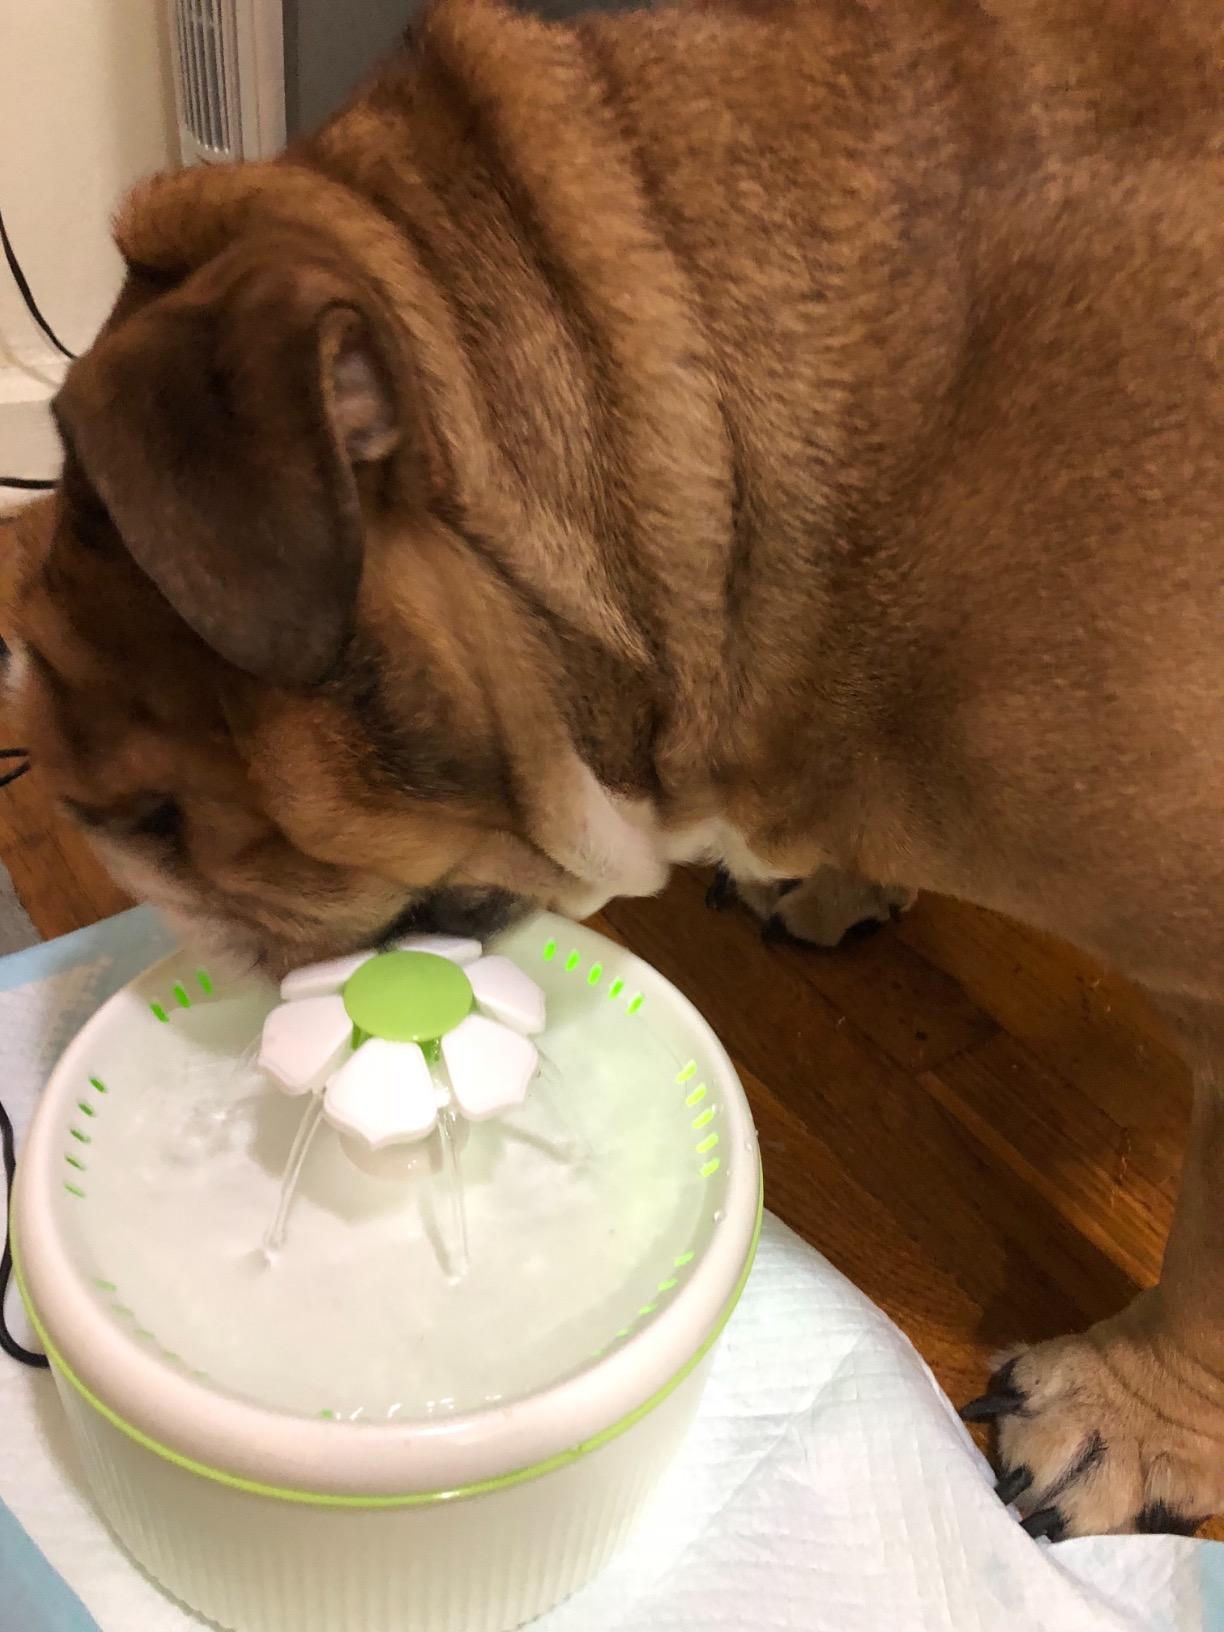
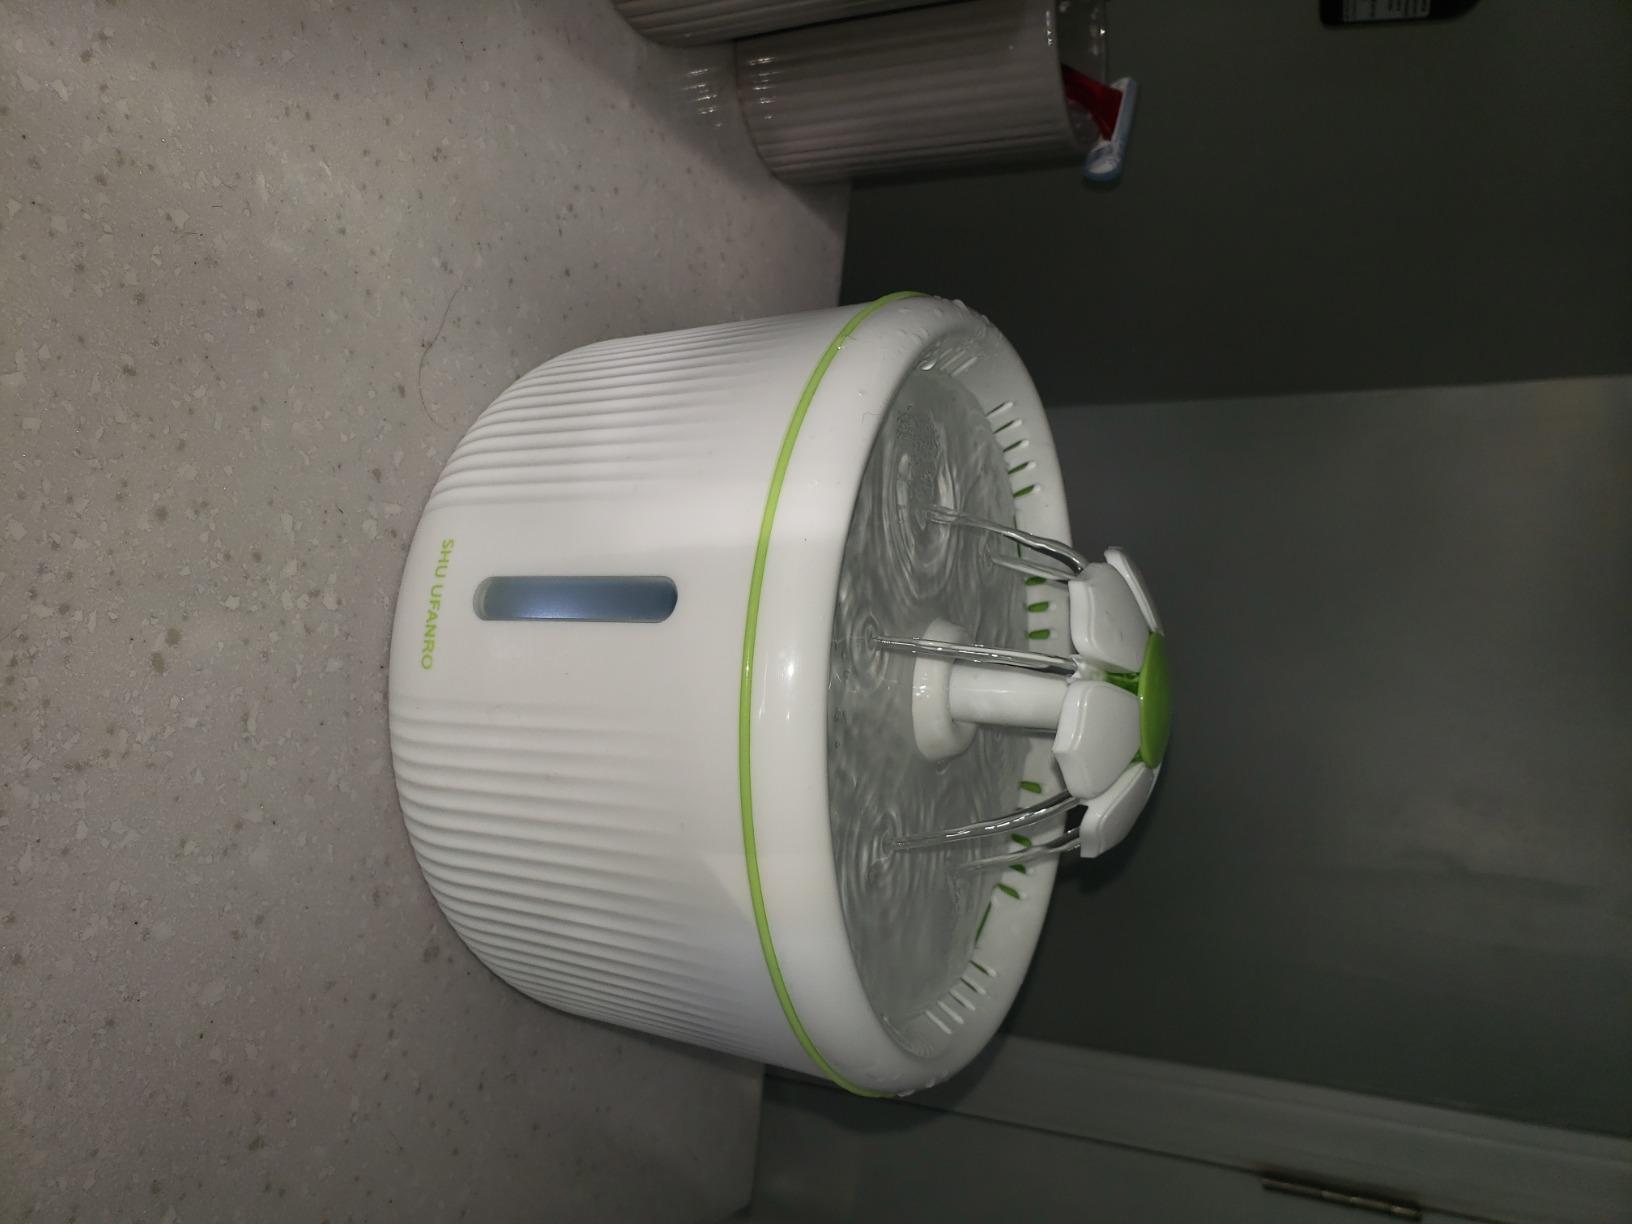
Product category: items_bowl
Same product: yes